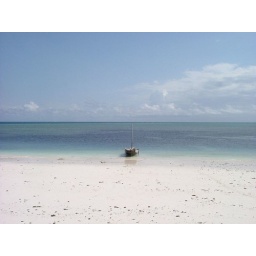
After 2 weeks in a truck and sleeping on the ground we were treated to this...